Waeseong in Jukseong-ri, Gijang

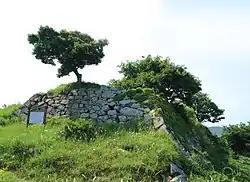

Waeseong in Jukseong-ri, Gijang is located in Gijang-gun, Busan, South Korea. It is a stone fortress built by the Japanese general, Kuroda Nagamasa who was defending the area against the Korean Joseon army in about June 1593, during the second year of the Imjin War.